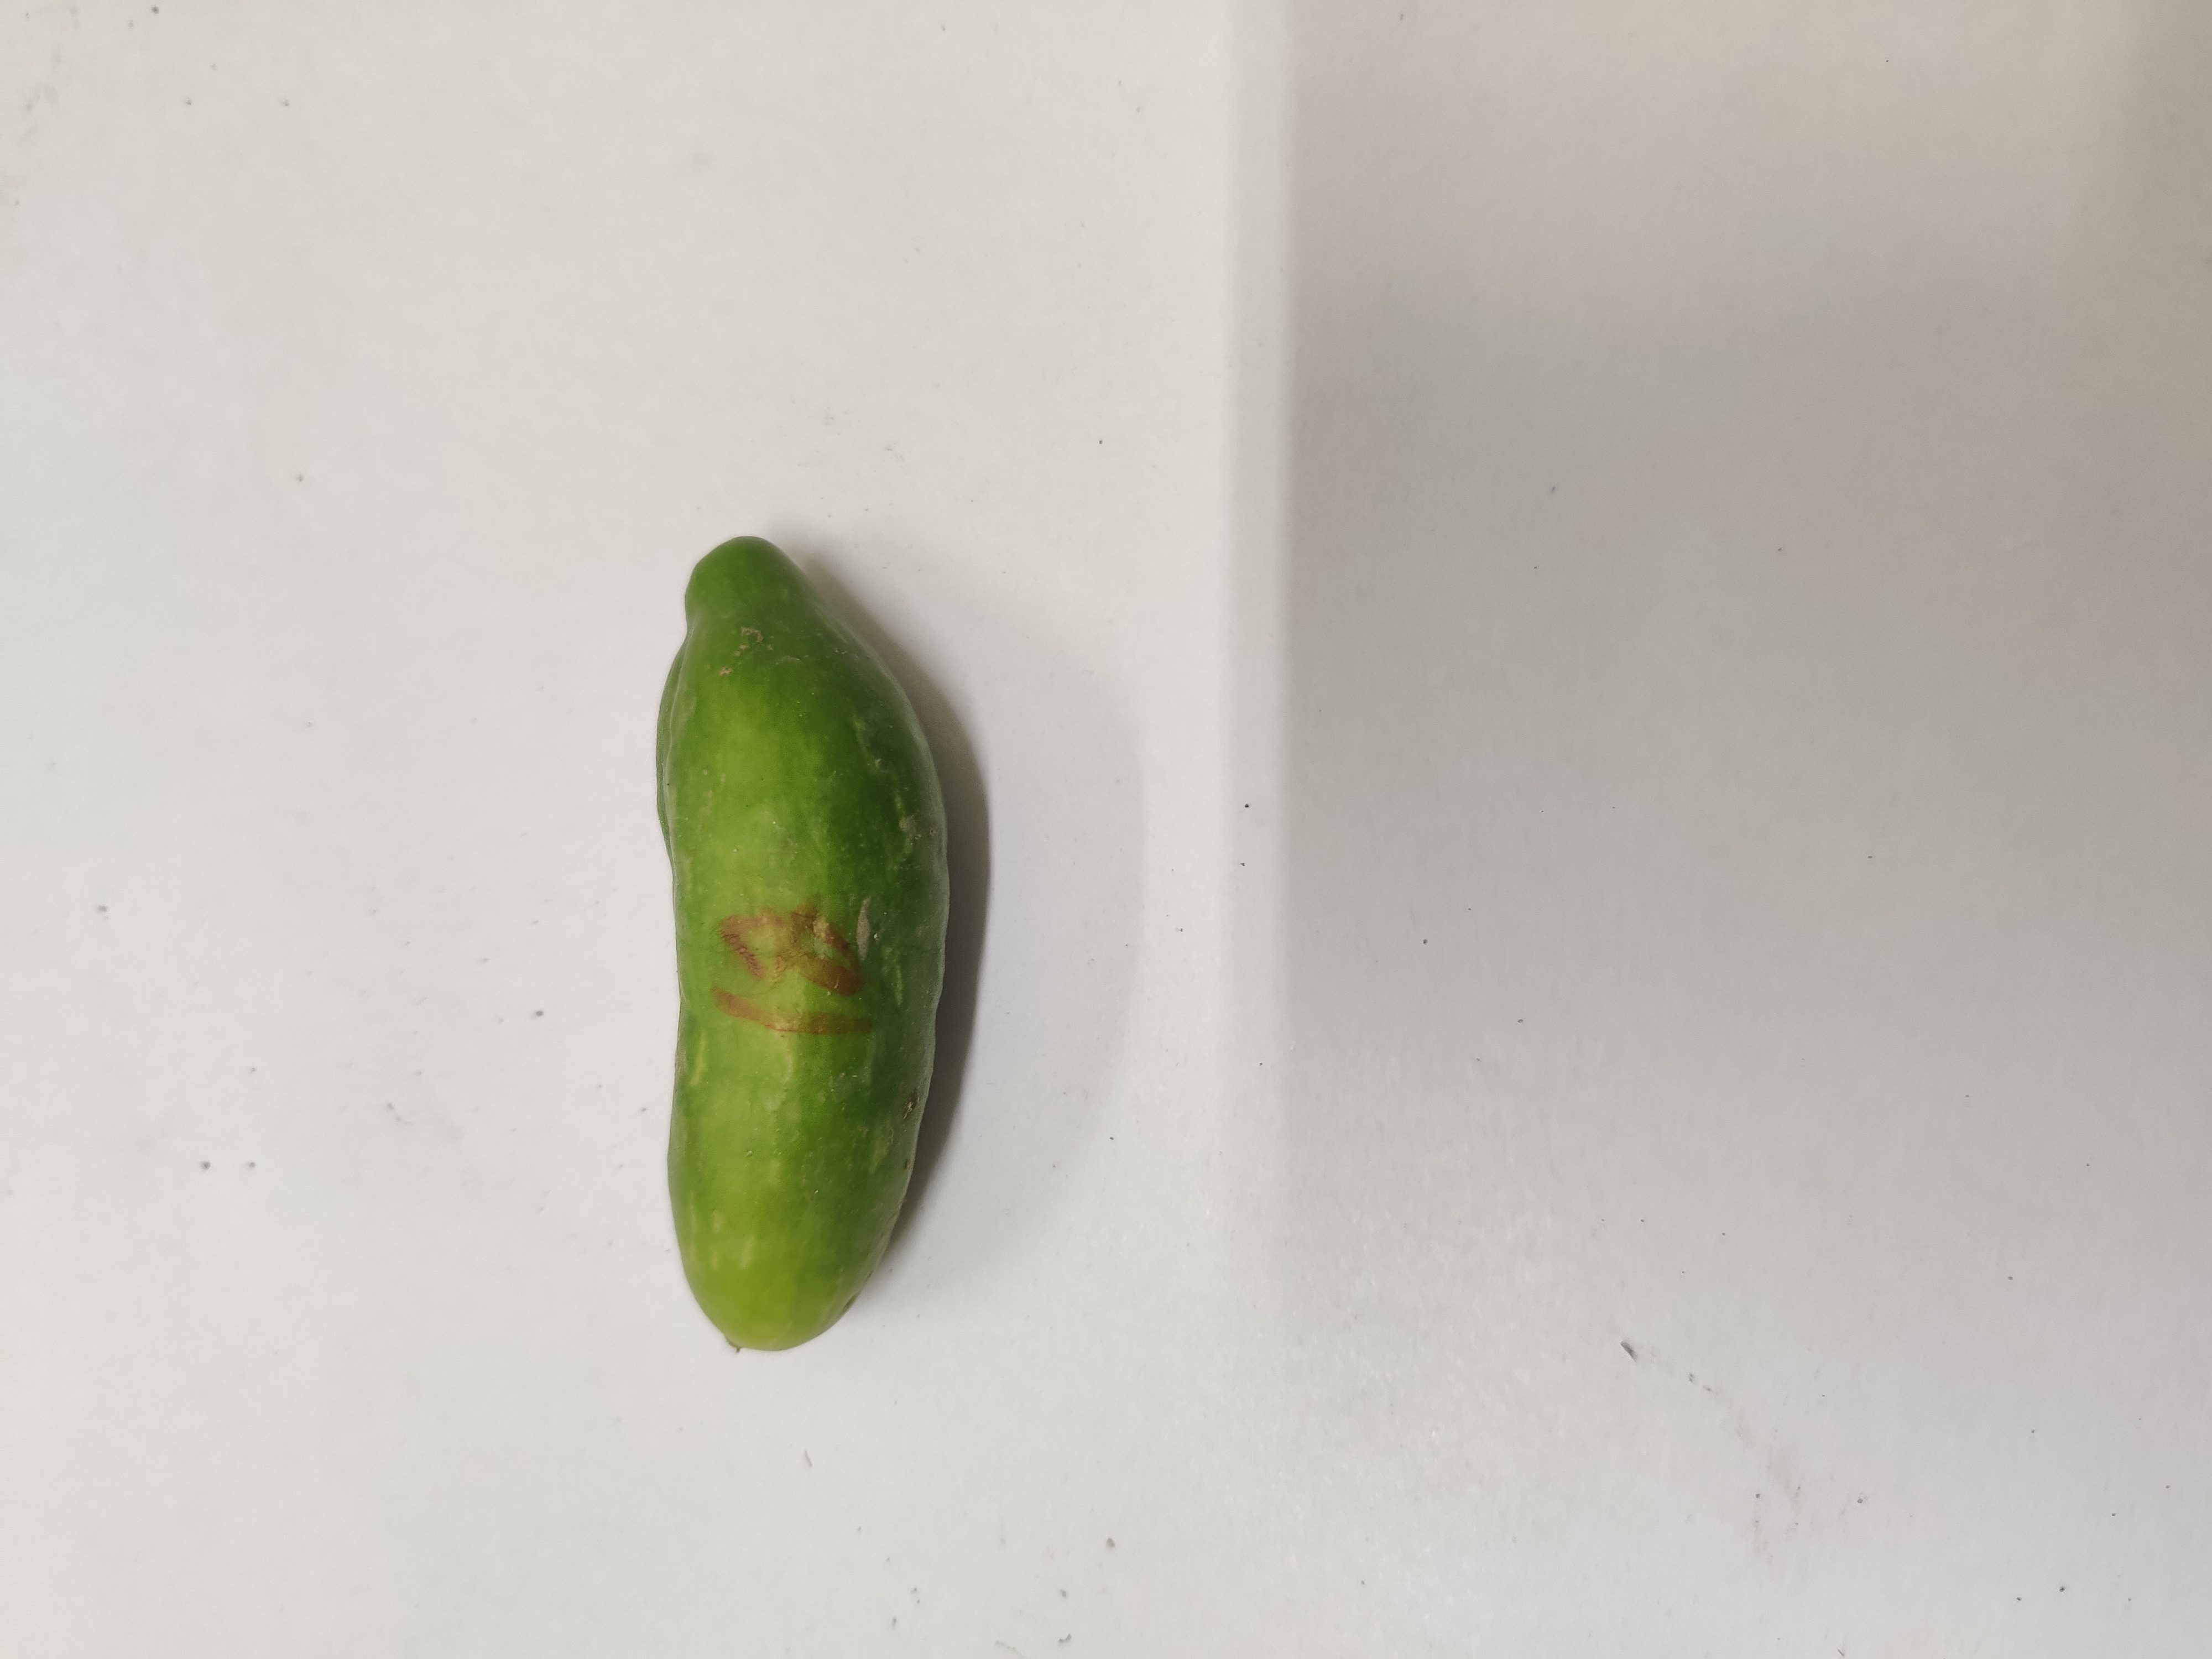
Crop: Ivy Gourd
Condition: Damaged